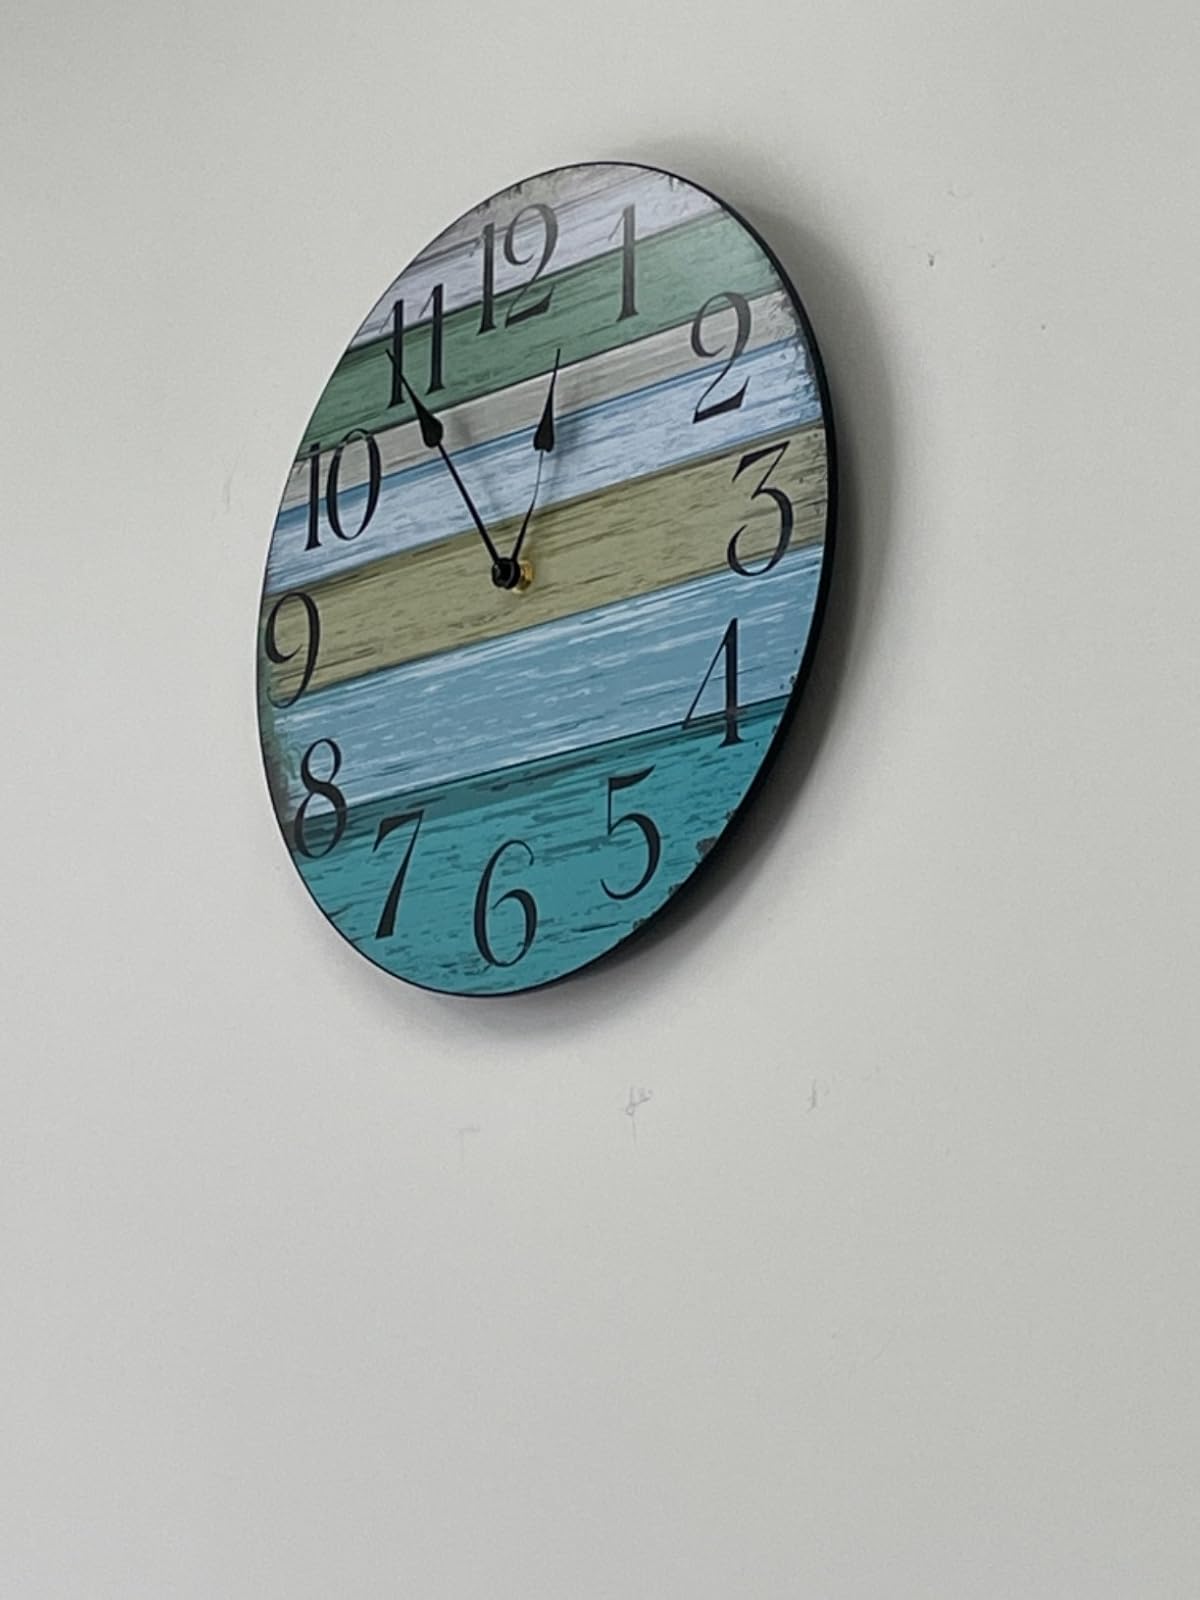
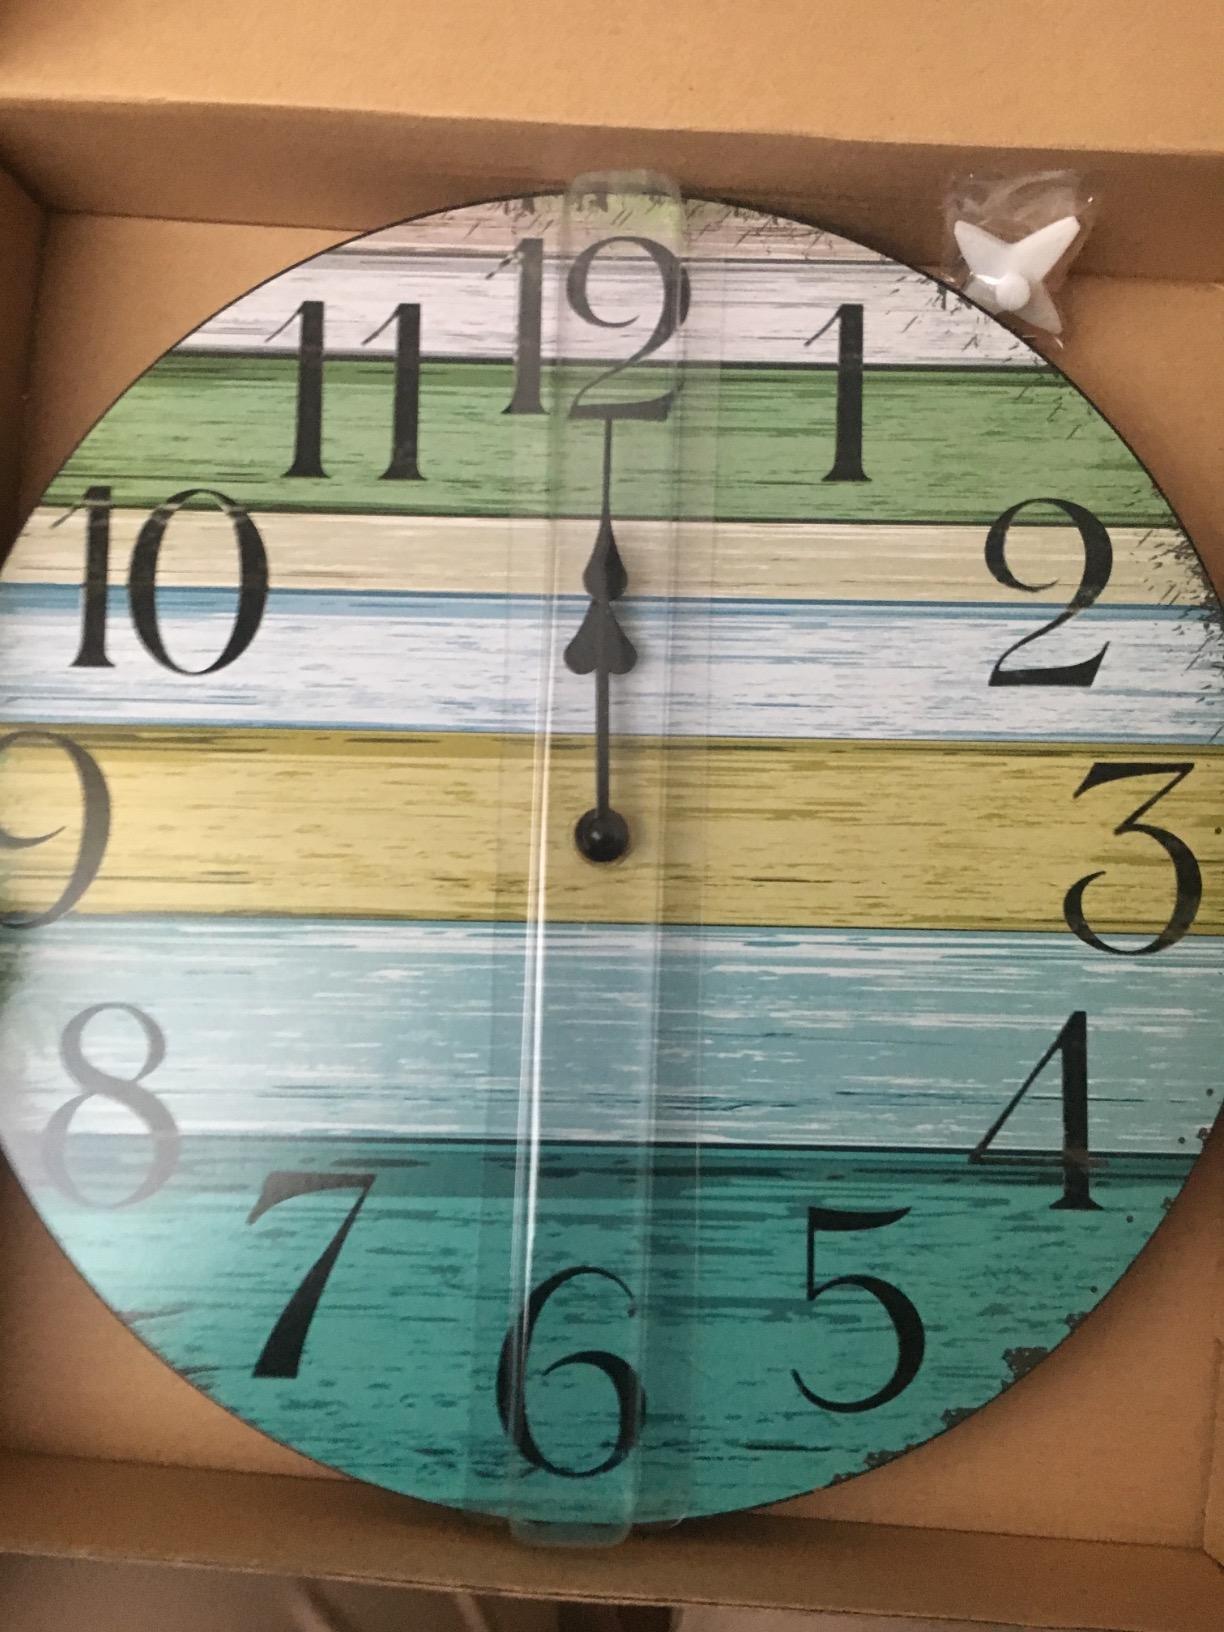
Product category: clock
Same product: yes